Ogiame Atuwatse III

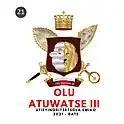
Olu Atuwatse Third Of His Name

Ogiame Atuwatse III (born 2 April 1984) is a Nigerian traditional king of the Kingdom of Warri in the Delta State. He was born Utieyinoritsetsola Emiko, also known as Tsola Emiko, on 2 April 1984 to Olu Atuwatse II, the 19th Olu of Warri, and Gladys Durorike Emiko. He is also a descendant of Olu Akengbuwa.